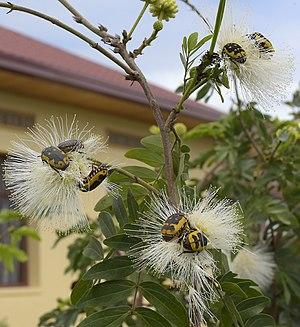
Cétoine noir et jaune du Rwanda
Pachnoda sinuata, la cétoine noir et jaune d'Afrique du sud, est une espèce africaine d'insectes coléoptères de la famille des Scarabaeidae.